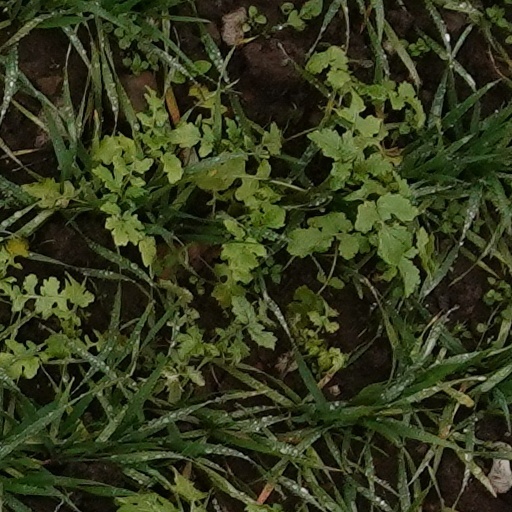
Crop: wheat